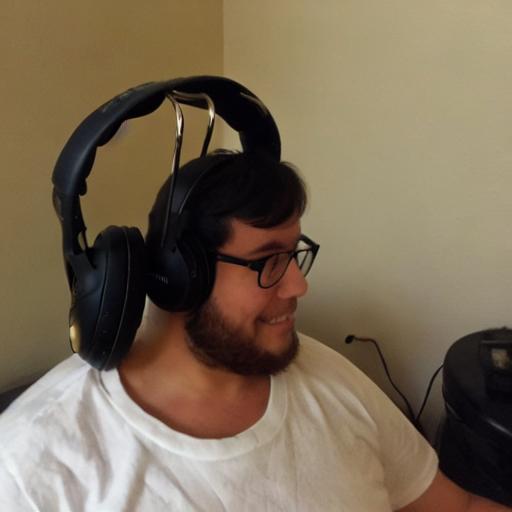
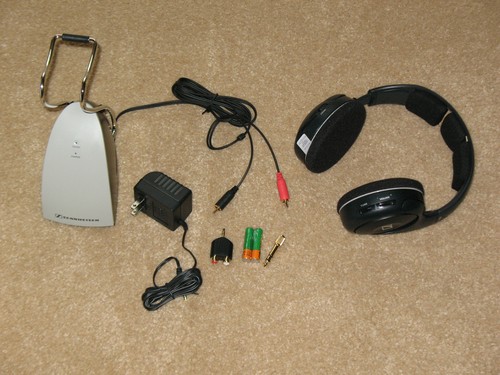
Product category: headphones
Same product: no